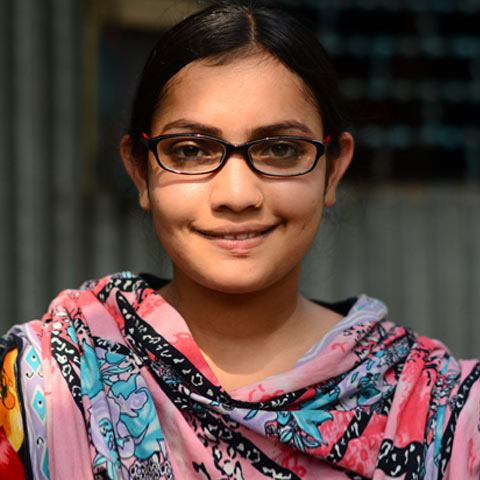
Gender: women